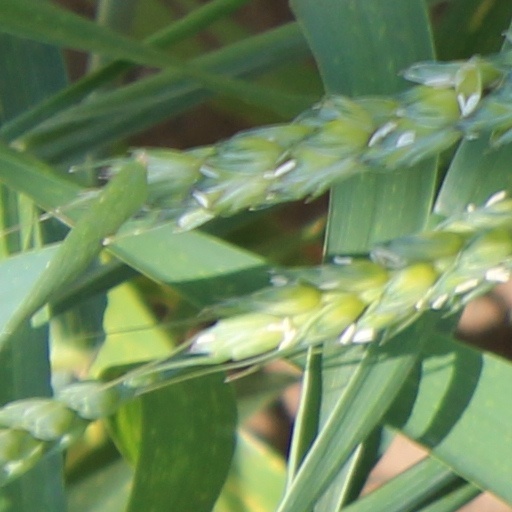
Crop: wheat